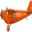
Label: airplane